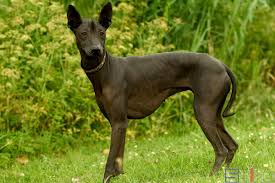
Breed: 220-n000069-Mexican_hairless